Polymateria

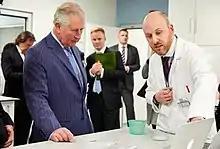
The Prince of Wales at the Polymateria labs in 2019, being shown a cup made of the company's material by Christopher Wallis (right)

Polymateria was founded in 2015 at Imperial College London by Jonathan Sieff and Lee Davy-Martin. Between 2016 and 2017, it was based at the Imperial White City Incubator, and since 2017 has been headquartered at the nearby Translation & Innovation Hub (I-HUB). In January 2018, Niall Dunne became CEO, and in March 2018 the company brought its first product to market.